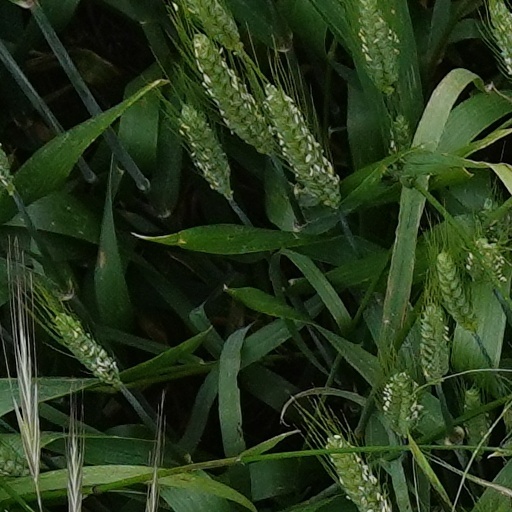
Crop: wheat